Challis Arc

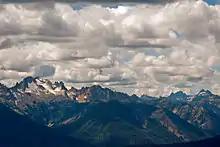
The North Cascades, where granitic plutons from the Challis Arc have been found.

The Challis Arc was an Eocene volcanic field that stretched from southwestern British Columbia through Washington to Idaho, United States. The volcanic field extended between 42 and 49 degrees north latitude and was about 1500 kilometers in length. It exhibited volcanic activity for about 10 million years. Remnants of the Challis Arc are found as granitic plutons in the North Cascades, the Okanagan Highlands and in southcentral Idaho.